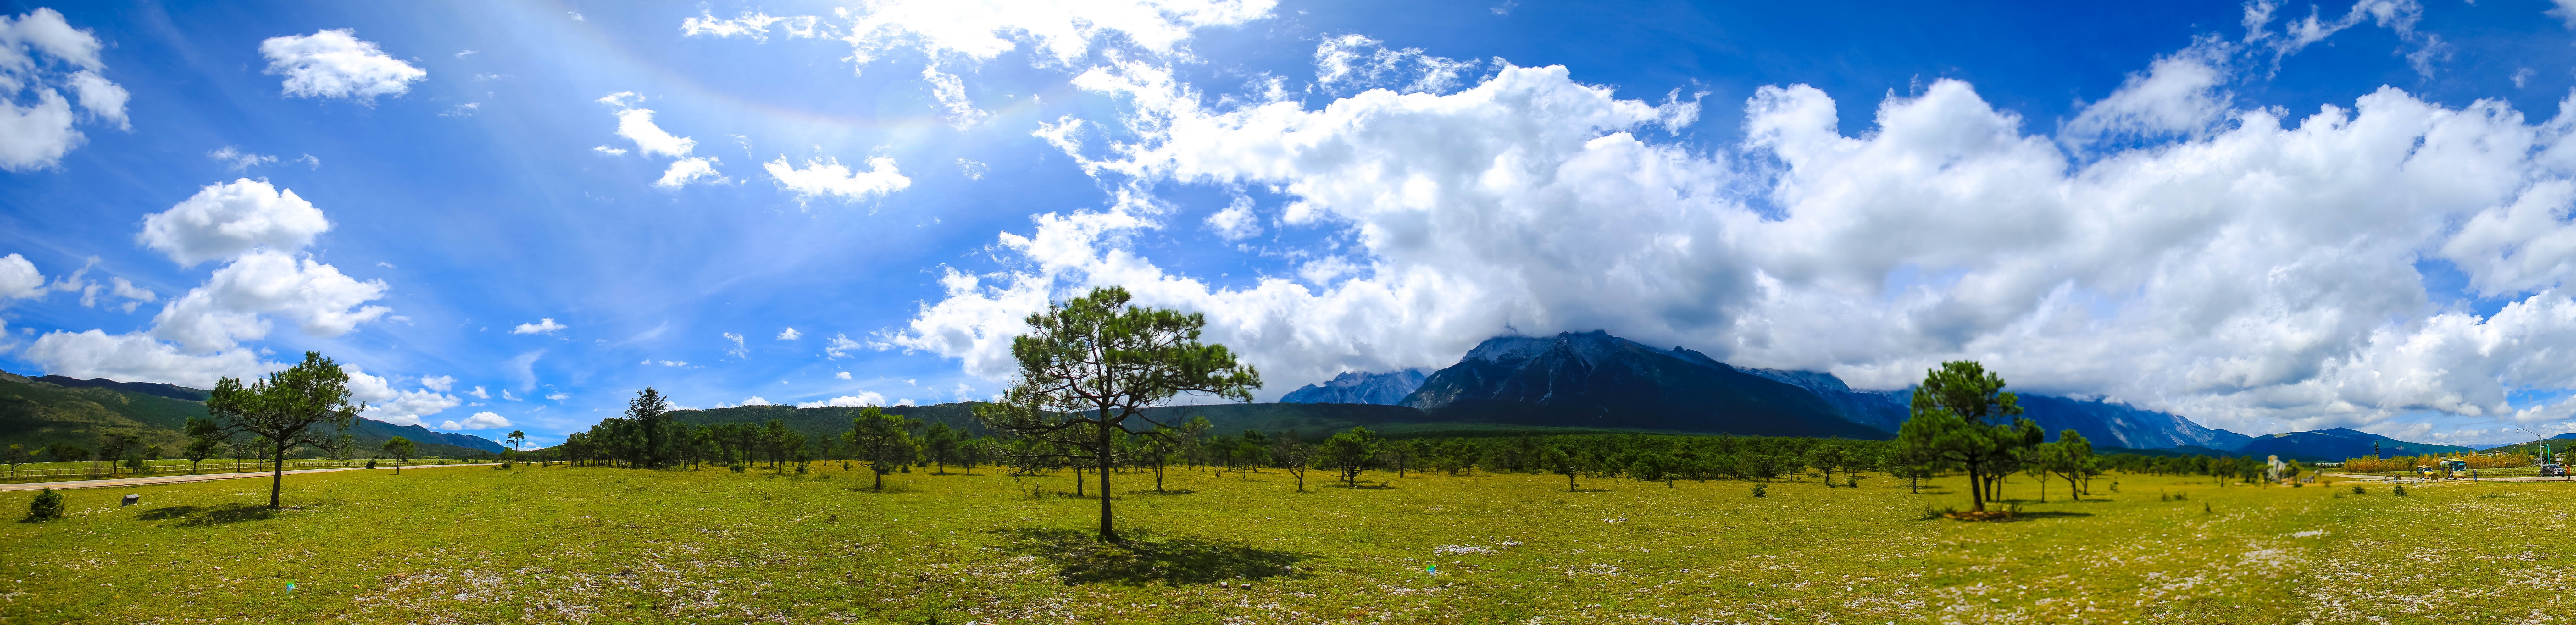
landscape, tree, grass, horizon, wilderness, mountain, cloud, sky, field, meadow, prairie, sunlight, valley, mountain range, panorama, pasture, savanna, plain, grassland, plateau, habitat, ecosystem, steppe, natural environment, geographical feature, mountainous landforms, computer wallpaper